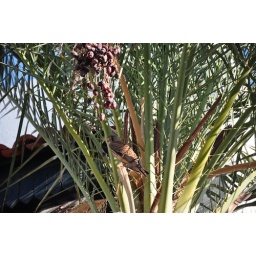
Falcon sitting in a tree